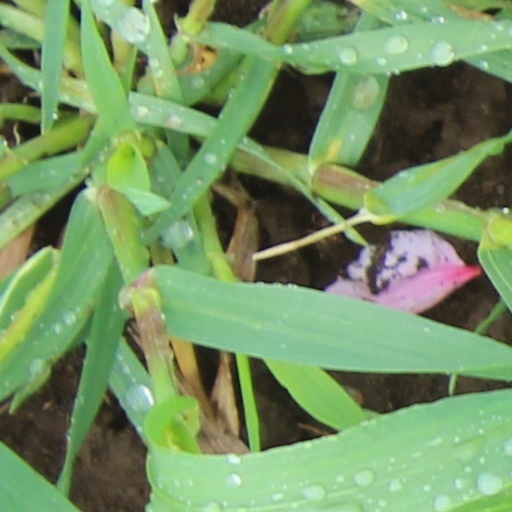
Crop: wheat